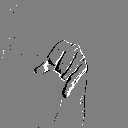
ASL letter: j